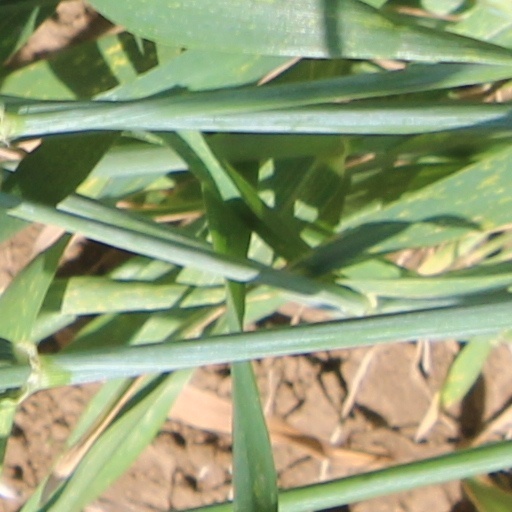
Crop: wheat